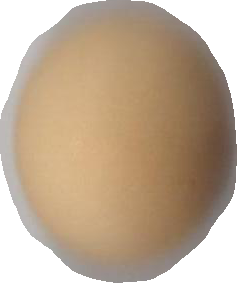
Variety: Grobogan